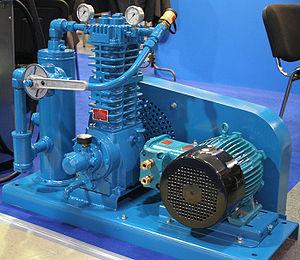
Un compresseur alternatif ou compresseur à pistons est un compresseur mécanique qui sert à fournir des gaz à haute pression. Pour y parvenir, il a recours à des pistons entraînés par un vilebrequin.